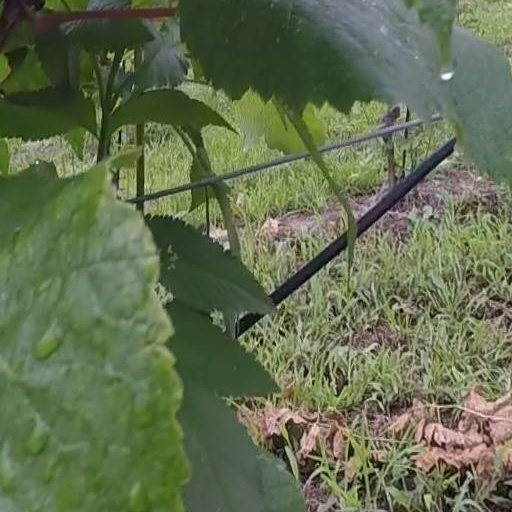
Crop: grape